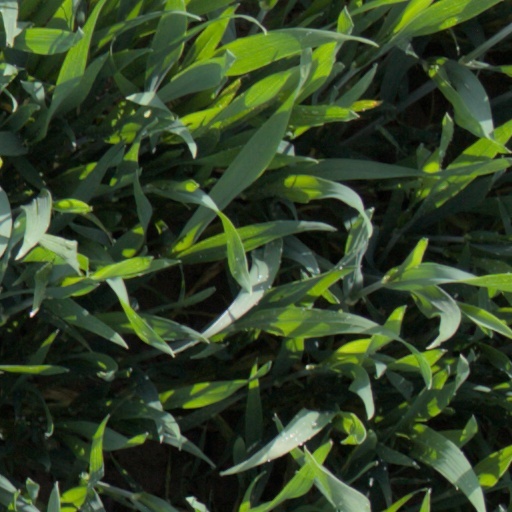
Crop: wheat